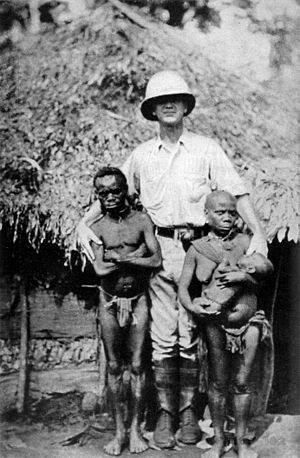
Pygmæ
To pygmæer og den engelske professor K. G. Murphy
Pygmæer er grupper af små mennesker, der bor i det vestlige, centrale og sydlige Afrika. Pygmæers højde er 120-150 cm for mænd og lidt mindre for kvinder.